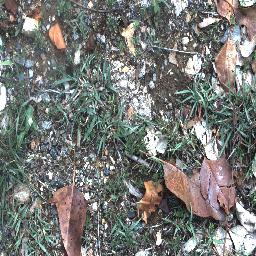
Label: negative